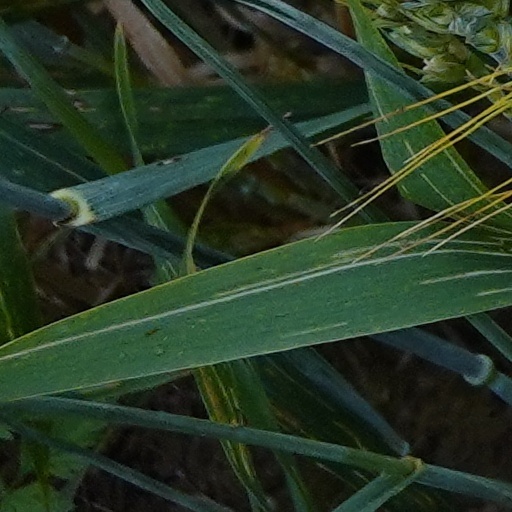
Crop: wheat